The Disputed Vote of Mr. Cayo

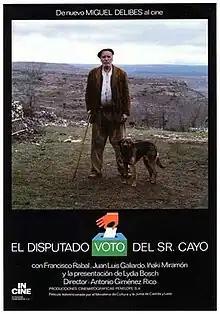
Film poster

The Disputed Vote of Mr. Cayo is a 1986 Spanish film directed by Antonio Giménez-Rico based on the 1978 homonymous novel by Miguel Delibes. It stars Paco Rabal, Juan Luis Galiardo, Iñaki Miramón, and Lydia Bosch.